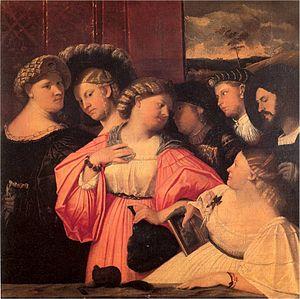
En Italie, la prostitution, définie comme l'échange d'actes sexuels contre de l'argent, est légale, bien que la prostitution organisée, que ce soit à l'intérieur des maisons closes ou contrôlée par des tiers, soit interdite. Les maisons closes ont été interdites en 1958.